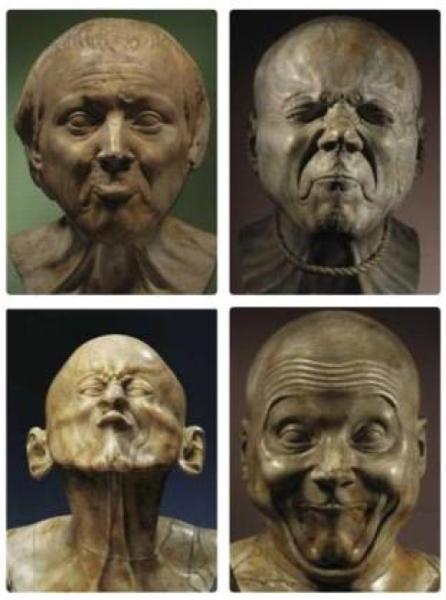
回答: くしゃみが出そうでなかなか出ない。